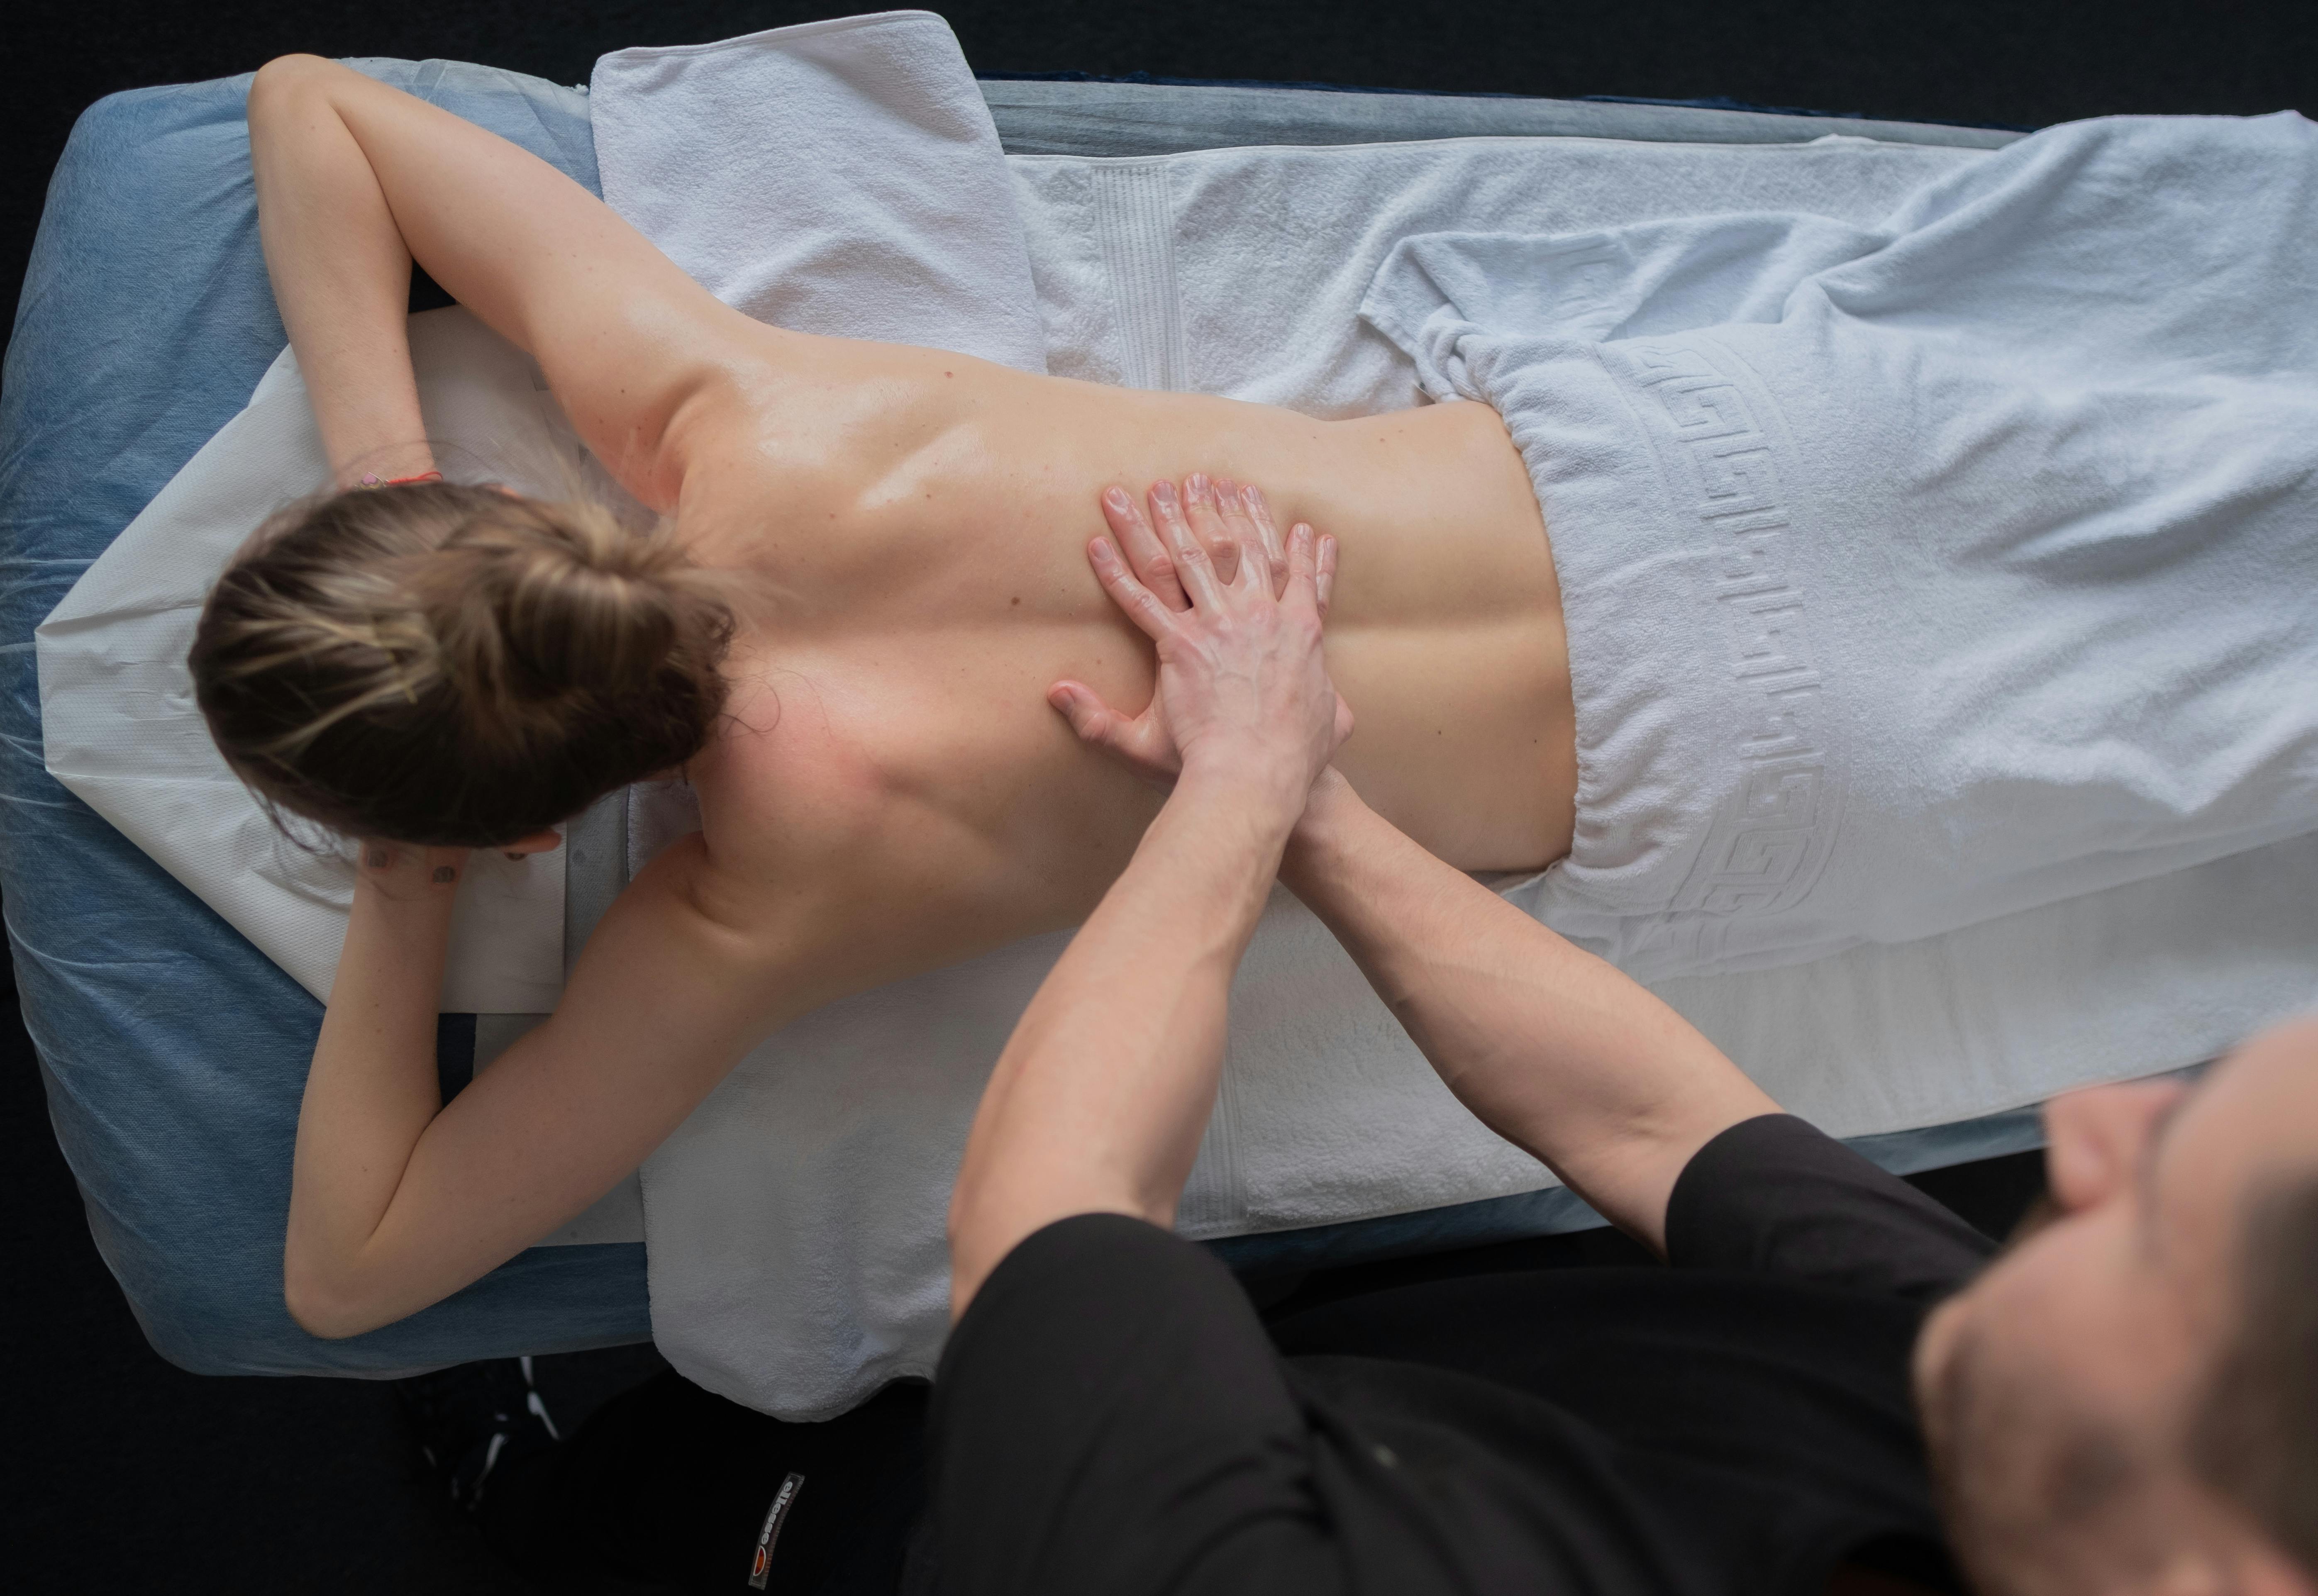
woman, joint, shoulder, comfort, thigh, gesture, knee, elbow, chest, abdomen, trunk, wrist, human leg, event, foot, sitting, flash photography, leisure, fun, barefoot, flesh, Barechested, nail, back, waist